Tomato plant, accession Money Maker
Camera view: horizontal (90 deg, fisheye); turntable rotation: 0 degrees
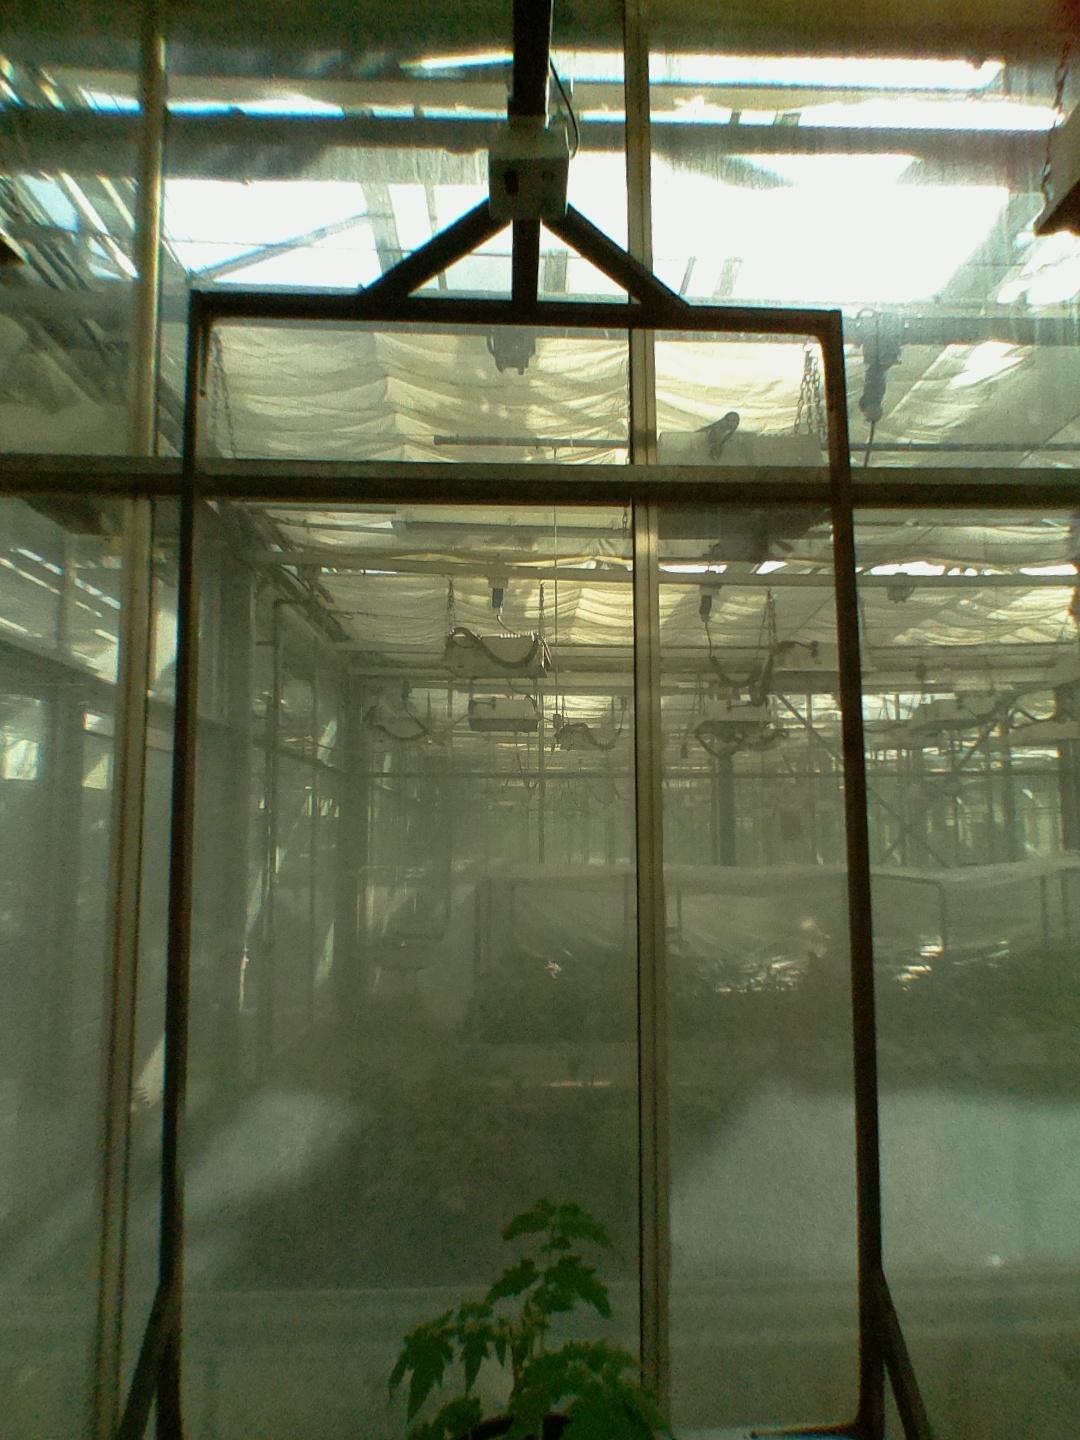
BBCH growth stage 13: 6 of true leaves visible